Edgardo Labella

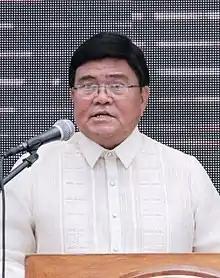
Labella in 2019

Edgardo Colina Labella (May 22, 1951 – November 19, 2021) was a Filipino politician and lawyer who served as the mayor of Cebu City from 2019 until his death in 2021. Prior to becoming mayor, he was the city's vice mayor from 2013 to 2019 and was a member of the Cebu City Council from 1998 to 2001 and again from 2004 to 2013.